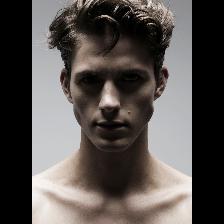
Label: Human